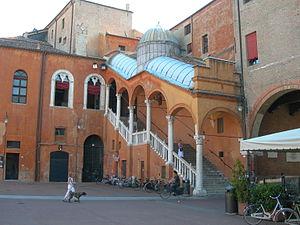
Le palais municipal, appelé initialement le Palazzo del Corte de Ferrare est situé sur la Piazza del Municipio. C'était la résidence ducale des Este qui fut leur ancien palais privé avant de devenir le siège de leur pouvoir, jusqu'au XVIᵉ siècle, lorsque la cour a déménagé dans le Château d'Este voisin. C'est aujourd'hui le siège de la municipalité de Ferrare.
Pietro Benvenuto degli Ordini est l'architecte de la cour de Borso d'Este, duc de Ferrare et, dans le Palazzo Municipale de Ferarre, il fut responsable de la réalisation de la cour et de l'escalier d'honneur extérieur érigé en 1481.